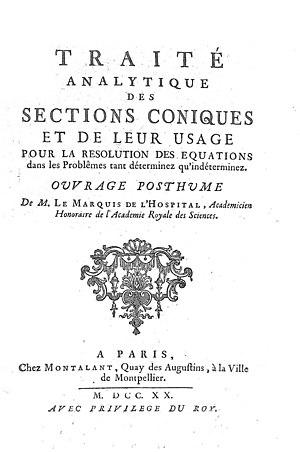
Guillaume François Antoine de L'Hôpital, parfois orthographié de L'Hospital, marquis, est un mathématicien français. Il est connu pour la règle qui porte son nom : la règle de L'Hôpital, qui permet de calculer la valeur d'une limite pour une fraction où le numérateur et le dénominateur tendent tous deux vers zéro.